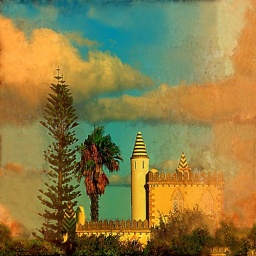
There was an enchanted house by the sky